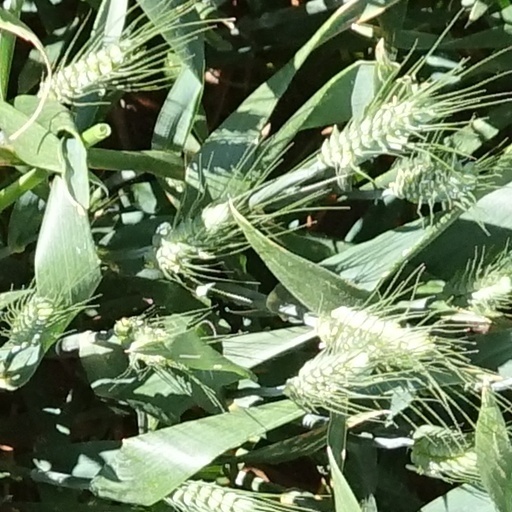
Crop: wheat